Answer in natural language. Considering the relative positions, where is brown color square box with respect to brown top white leg dining table? Choose between the following options: left or right
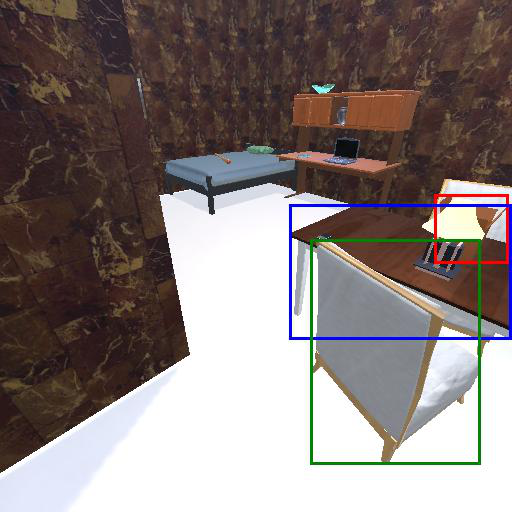
<answer>right</answer>